Nord 4.2016 to 4.2095

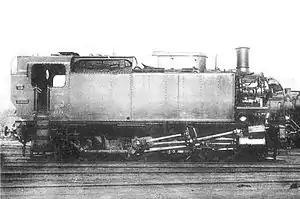
Locomotive 4.029

Nord 4.2016 to 4.2095 were a class of 0-8-0T locomotives of the Chemin de fer du Nord.